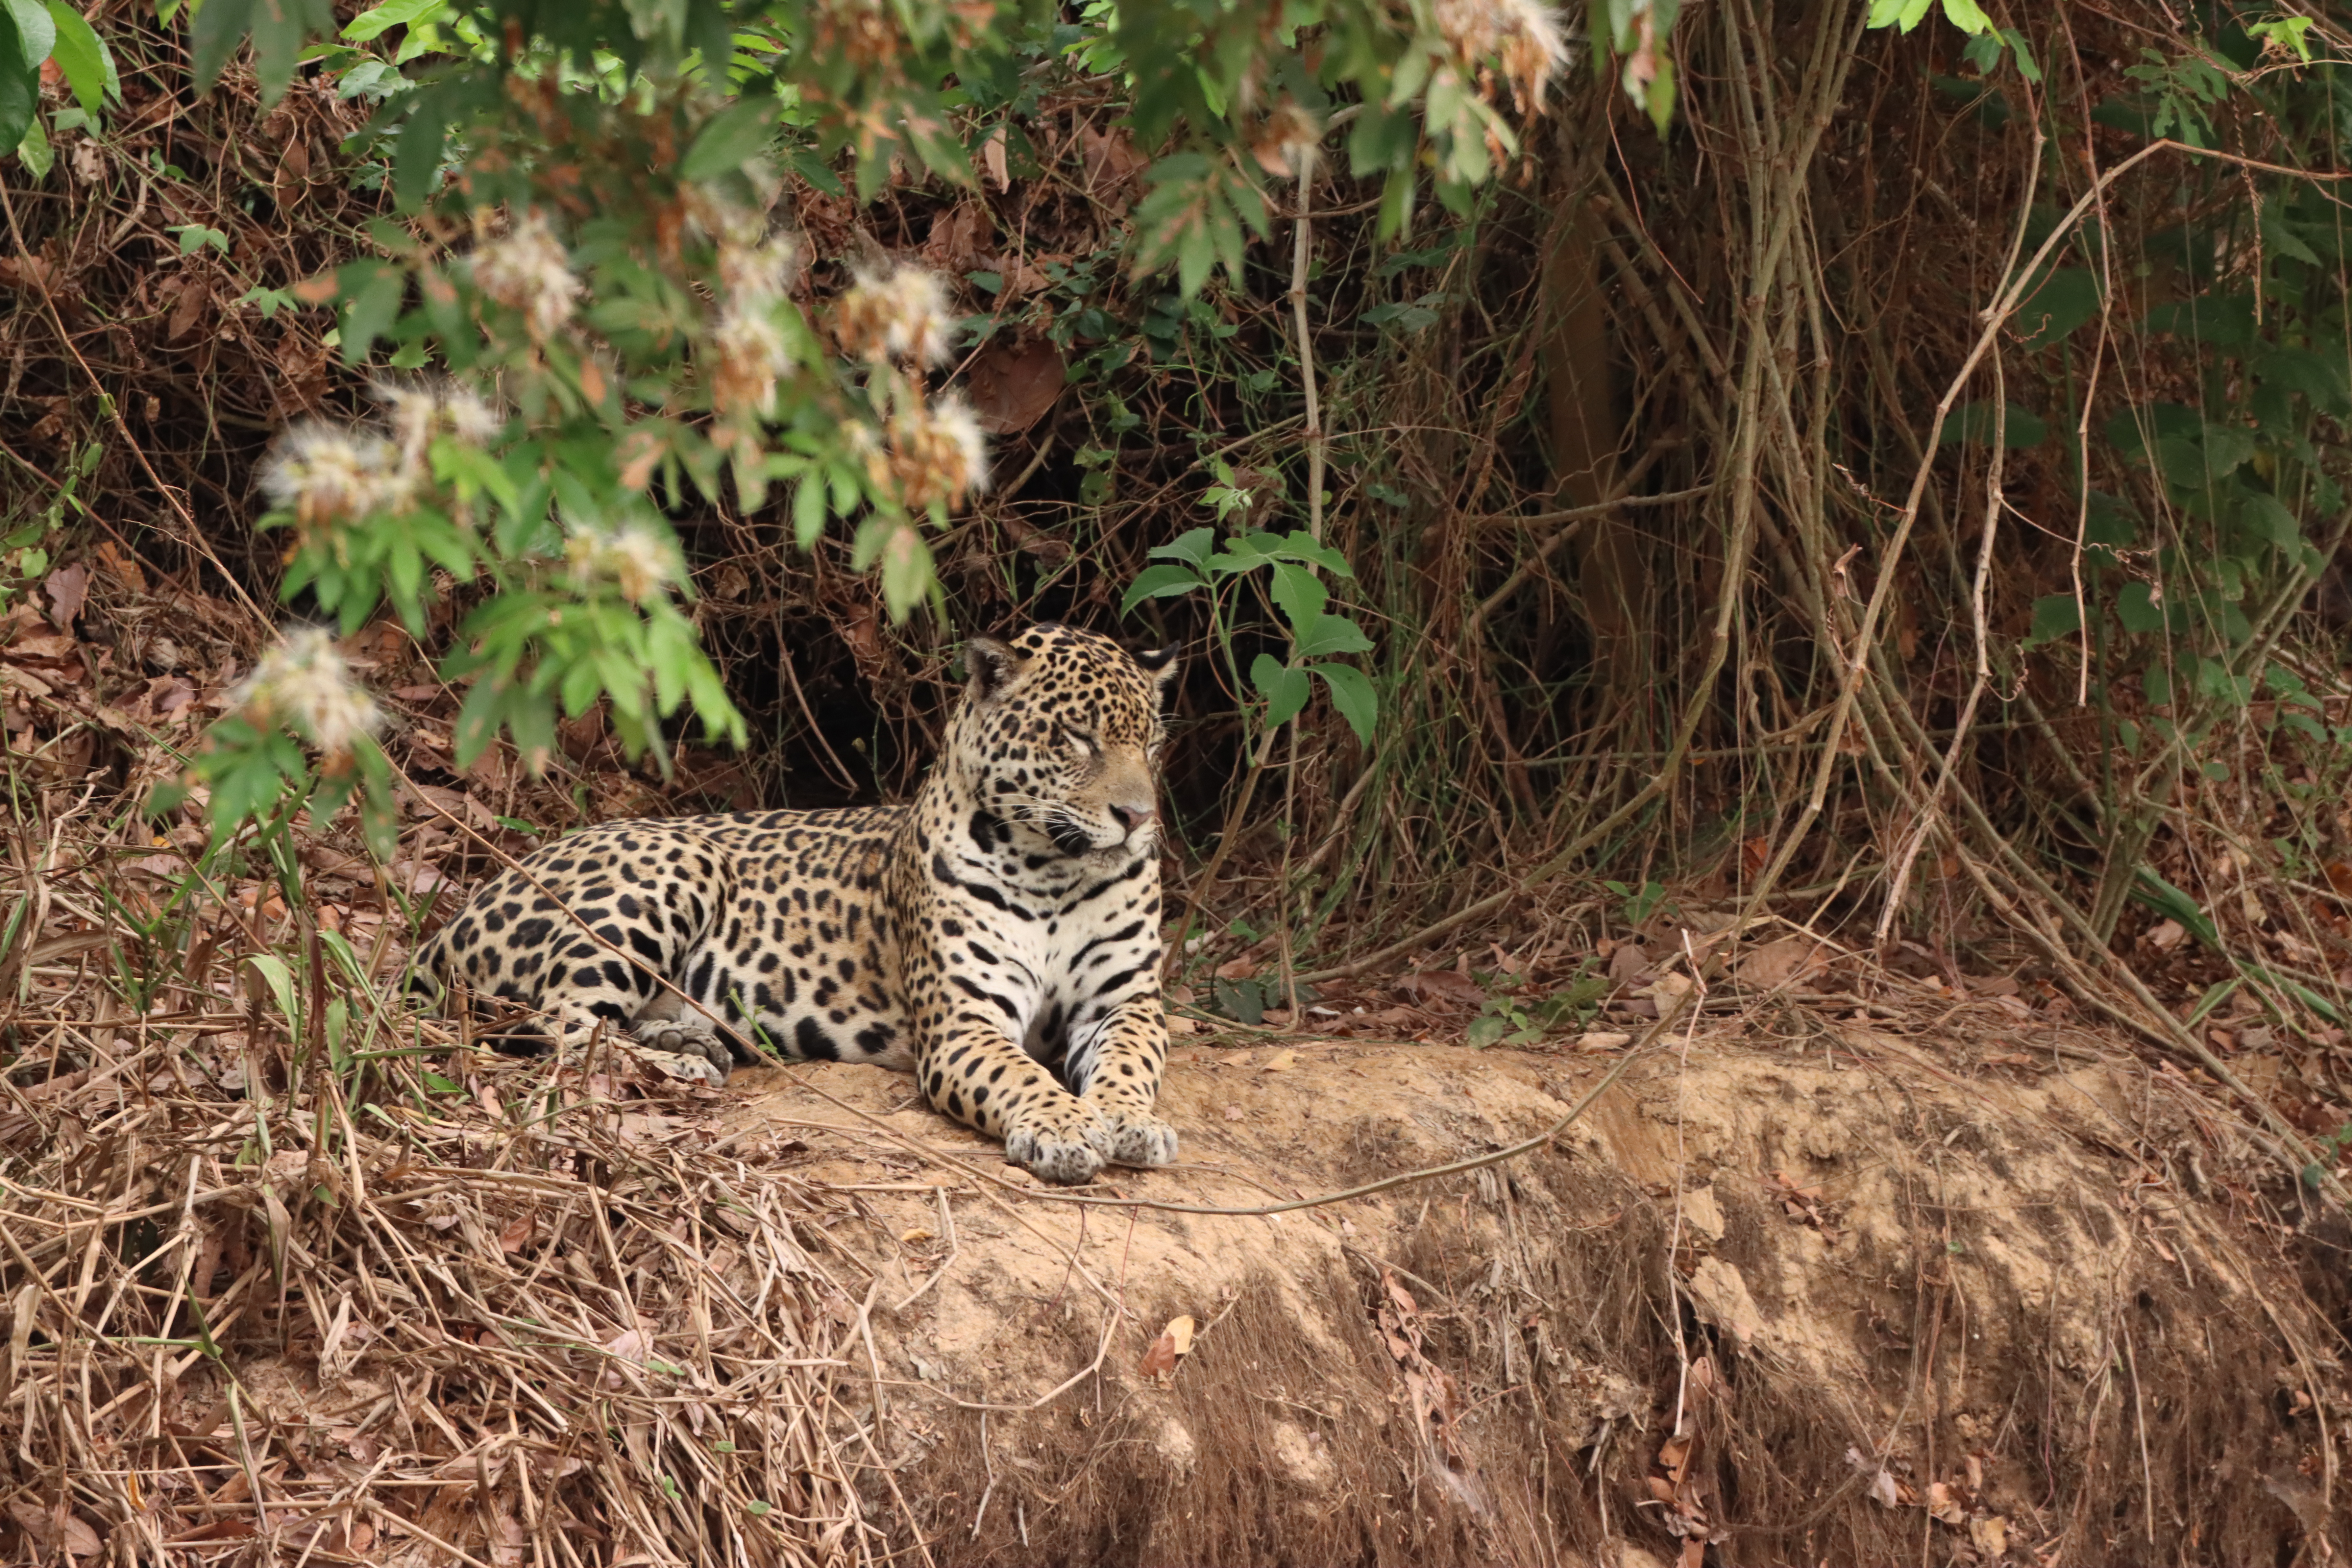
Jaguar: Guaraci